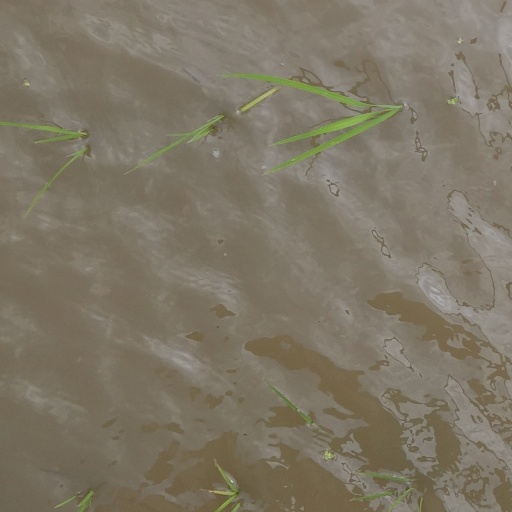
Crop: rice